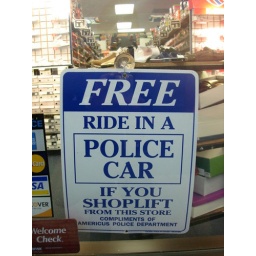
this sign is great... right in the window of 'shoe show' i walked over with jordan.. from domino's. ha